Bayview–Hunters Point, San Francisco

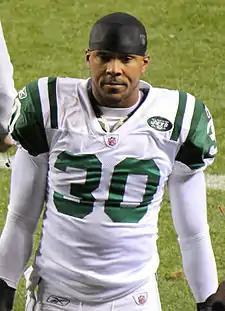
Bayview native Donald Strickland

After 60 years, the historic and iconic Sam Jordan's Bar and Grill at 4004 3rd Street closed in 2019. Sam Jordan's Bar and Grill was the oldest African-American bar in San Francisco. The Galvez block was renamed "Sam Jordan's Way" in his honor.